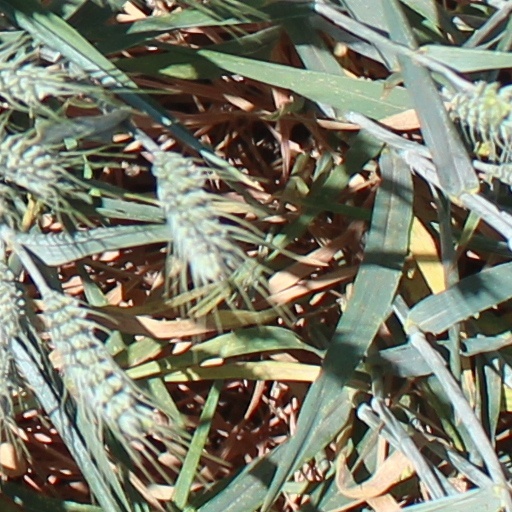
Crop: wheat